2021–22 UT Arlington Mavericks men's basketball team

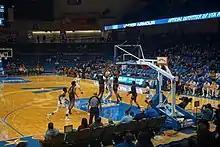
UT Arlington in action against Arkansas State

The 2021–22 UT Arlington Mavericks men's basketball team represented the University of Texas at Arlington in the 2021–22 NCAA Division I men's basketball season. The Mavericks, led by first-year head coach Greg Young, played their home games at the College Park Center in Arlington, Texas as members of the Sun Belt Conference's West Division.